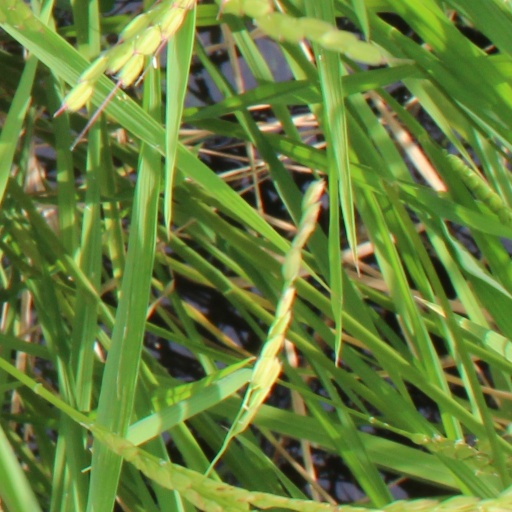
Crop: rice